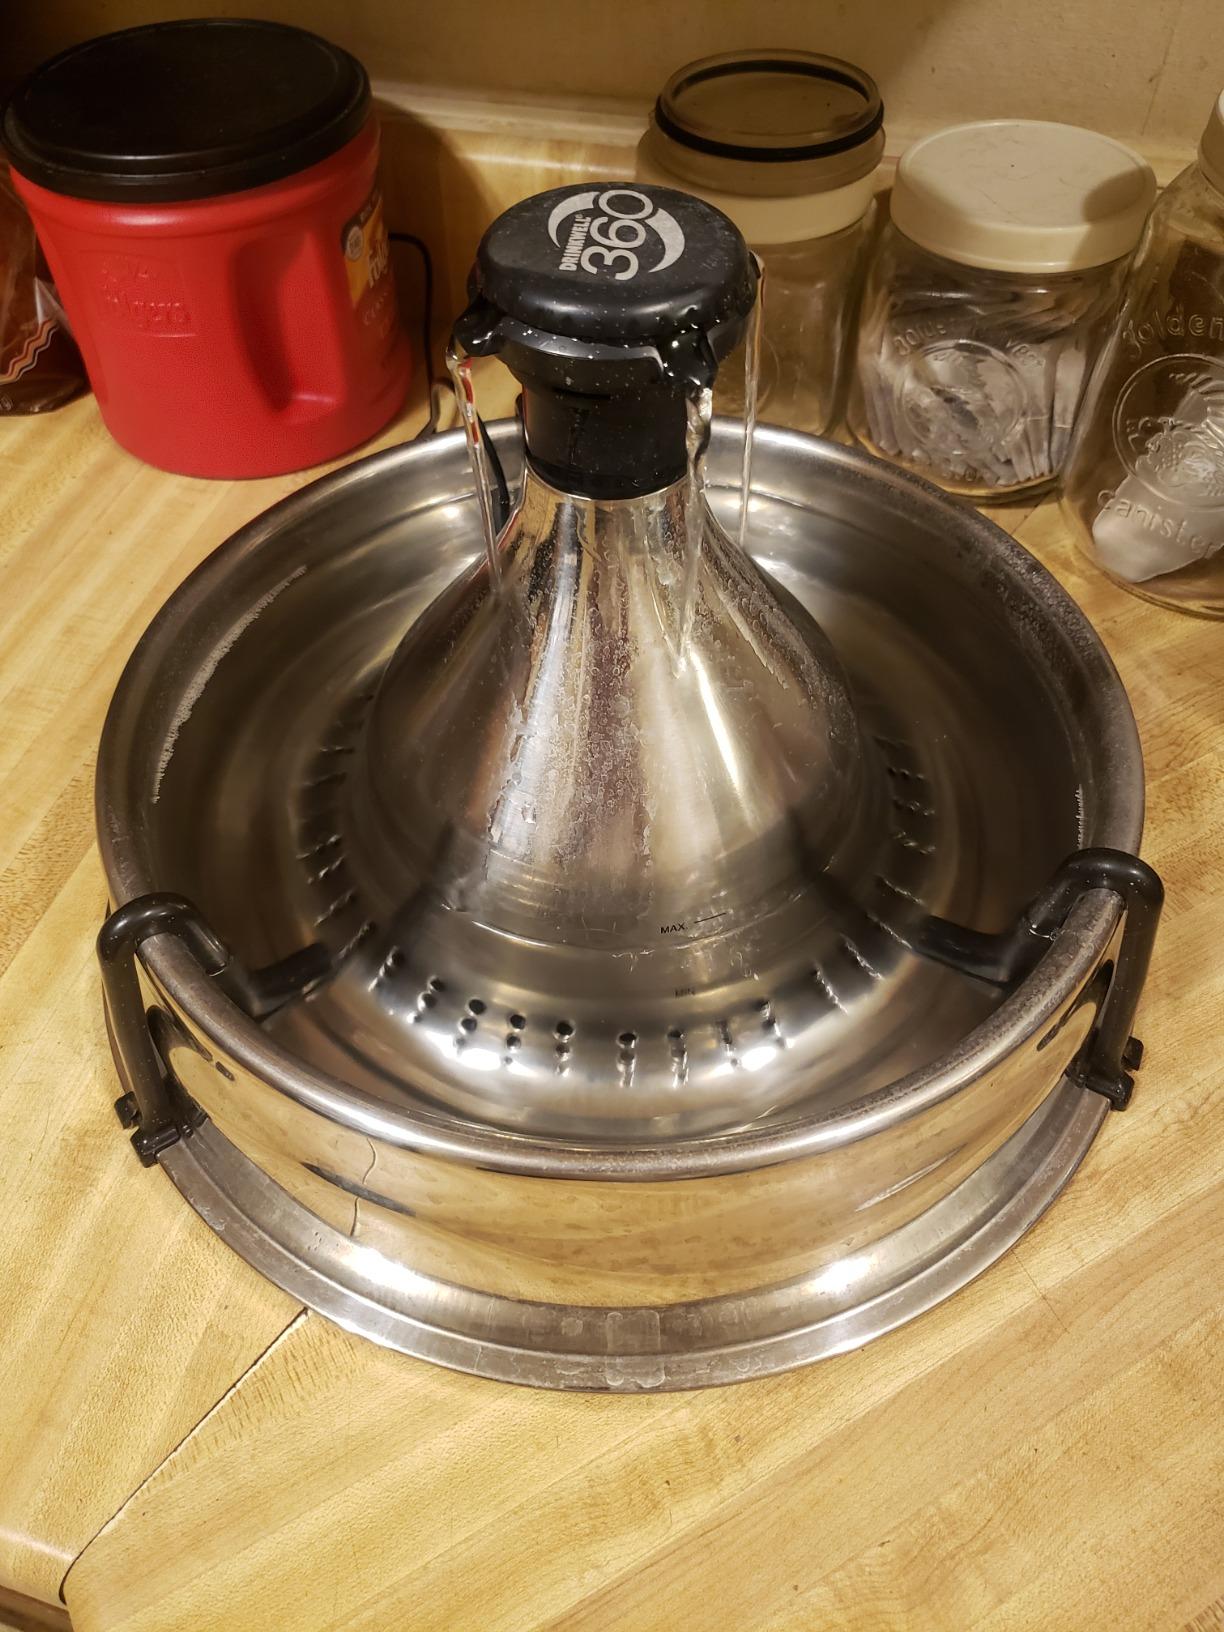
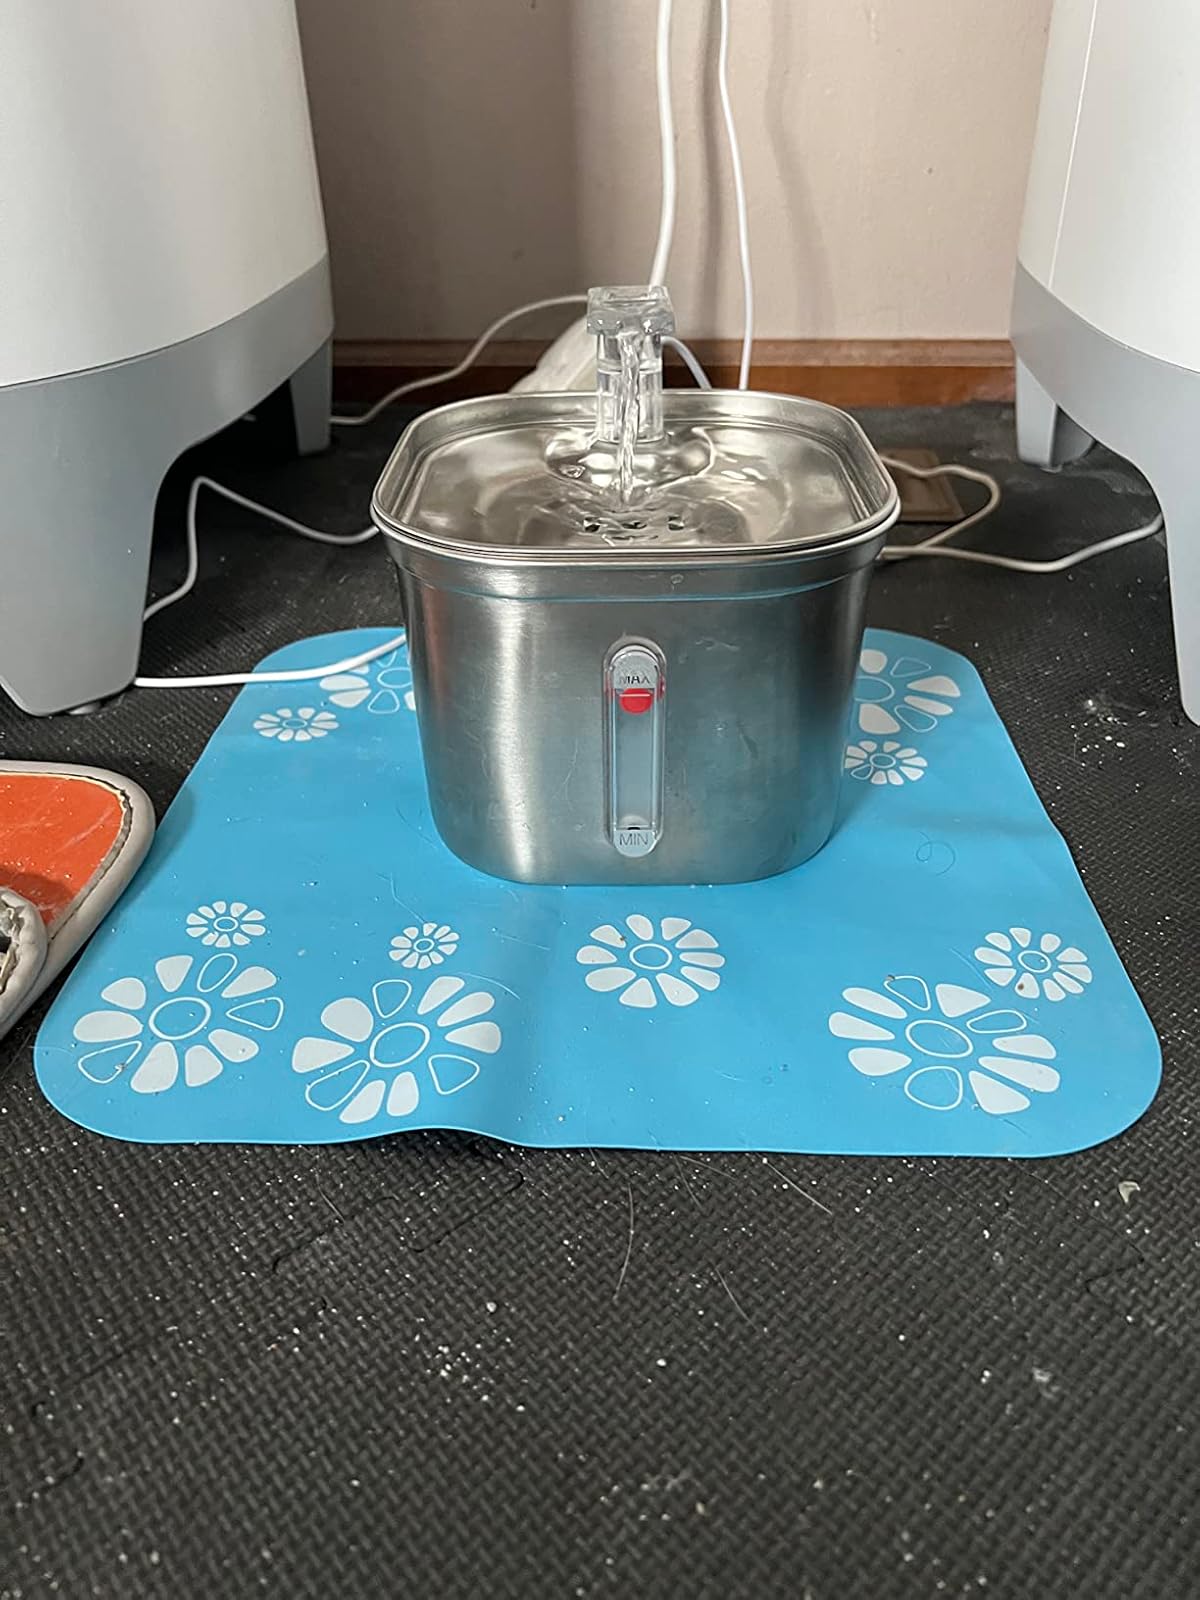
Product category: items_bowl
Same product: no